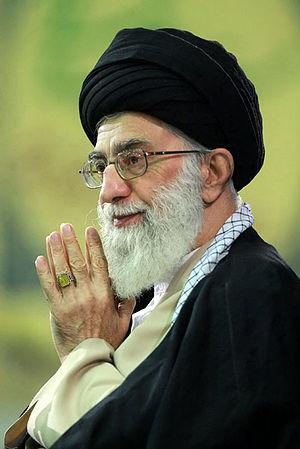
Cette liste présente les dirigeants de la Perse et de l'Iran.
Le Guide de la Révolution, parfois dénommé Guide suprême, est le plus haut responsable politique et religieux en Iran, et donc, de fait, le chef de l’État de la République islamique. Il est aussi appelé Gardien de la jurisprudence, une dénomination dérivée du concept de velāyat-e faqih qui consacre la prédominance du religieux sur la politique.
Le président de la république islamique d'Iran est le chef du gouvernement d'Iran. Il a un rôle très important dans les institutions politiques de l'Iran, bien que n'étant pas le chef de l'État, rôle assumé par le Guide de la Révolution. La fonction a été instituée en 1979 par la constitution de la République islamique suite à la révolution iranienne qui vit la fin de l’État impérial et de la dynastie Pahlavi. La présidence de la République était à l'origine plutôt honorifique mais est devenue un poste de plus en plus important, surtout depuis 1989 avec l'abolition du poste de Premier ministre.